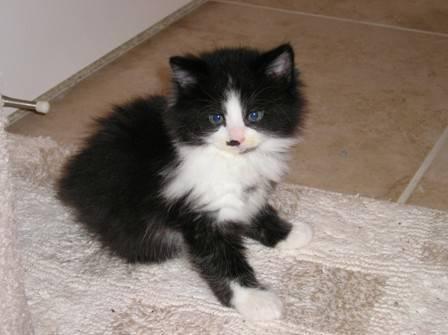
cat